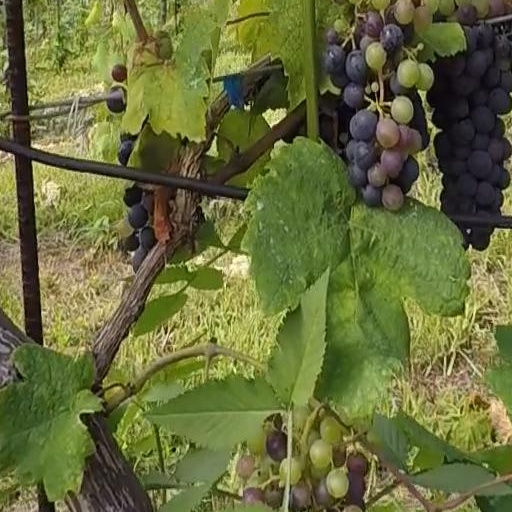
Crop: grape